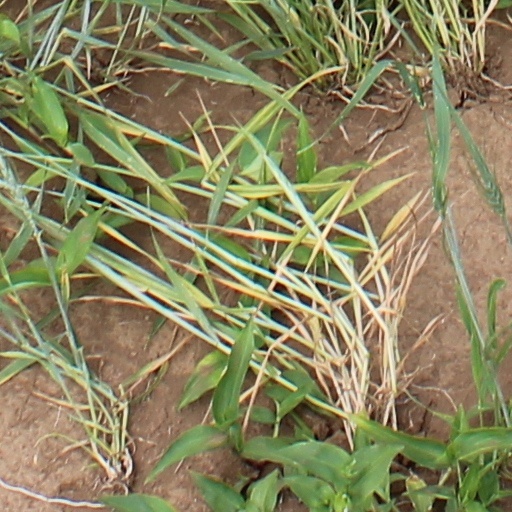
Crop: wheat